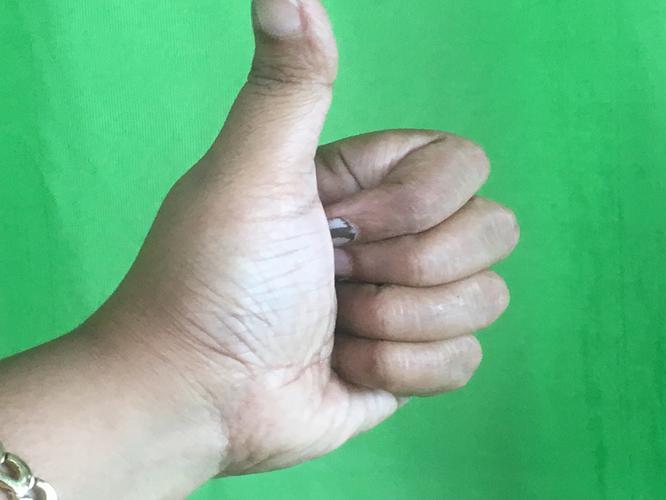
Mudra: Sikharam
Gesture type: single_hand